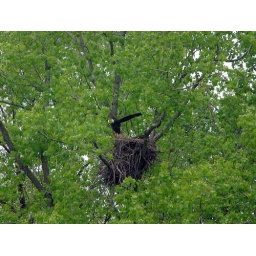
the female flew to a limb by the nest. after bringing a fish to the young.